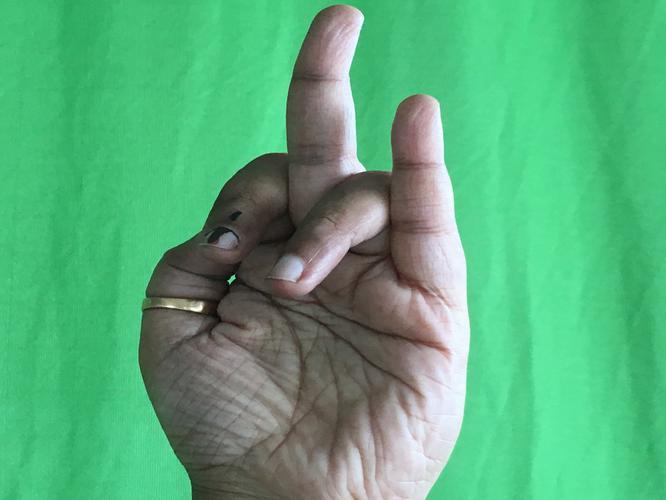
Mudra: Shukatundam
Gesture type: single_hand